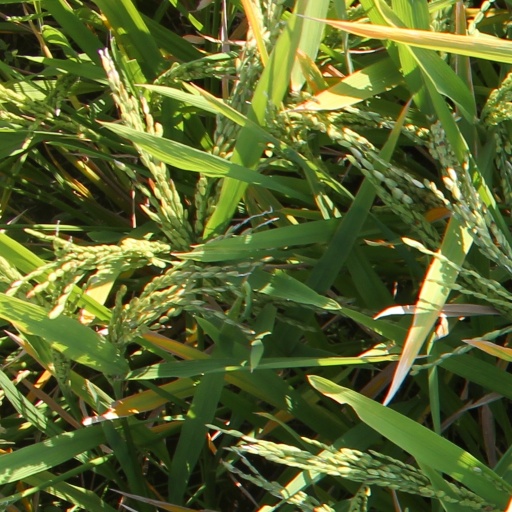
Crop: rice